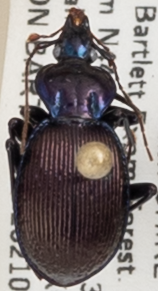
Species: Sphaeroderus canadensis canadensis
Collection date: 2021-09-08
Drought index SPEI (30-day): -0.438
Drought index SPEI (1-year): -0.922
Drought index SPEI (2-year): -0.676